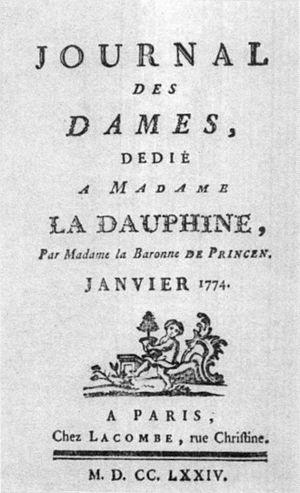
Le Journal des Dames, est un périodique créé en janvier 1759 par Charles Thorel de Campigneulles et disparu en juin 1778.
Léonard-Alexis Autié ou Autier, plus connu sous le nom de Léonard, est le coiffeur favori de la reine Marie-Antoinette. Il est également le fondateur du Théâtre de Monsieur en 1789, exploitant le répertoire des opéras-comiques français et italiens.